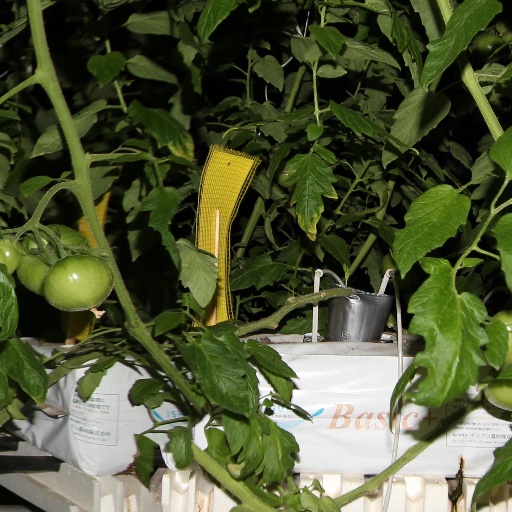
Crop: tomato